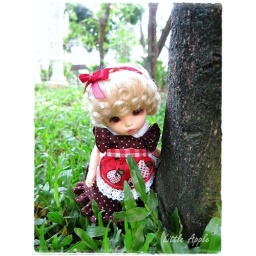
Mui mmui with new dress made by me. She look like a little red riding hood, ha ha.